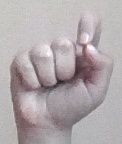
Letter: fa